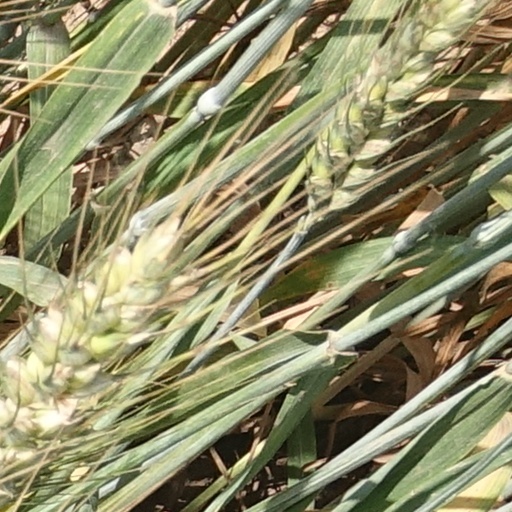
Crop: wheat